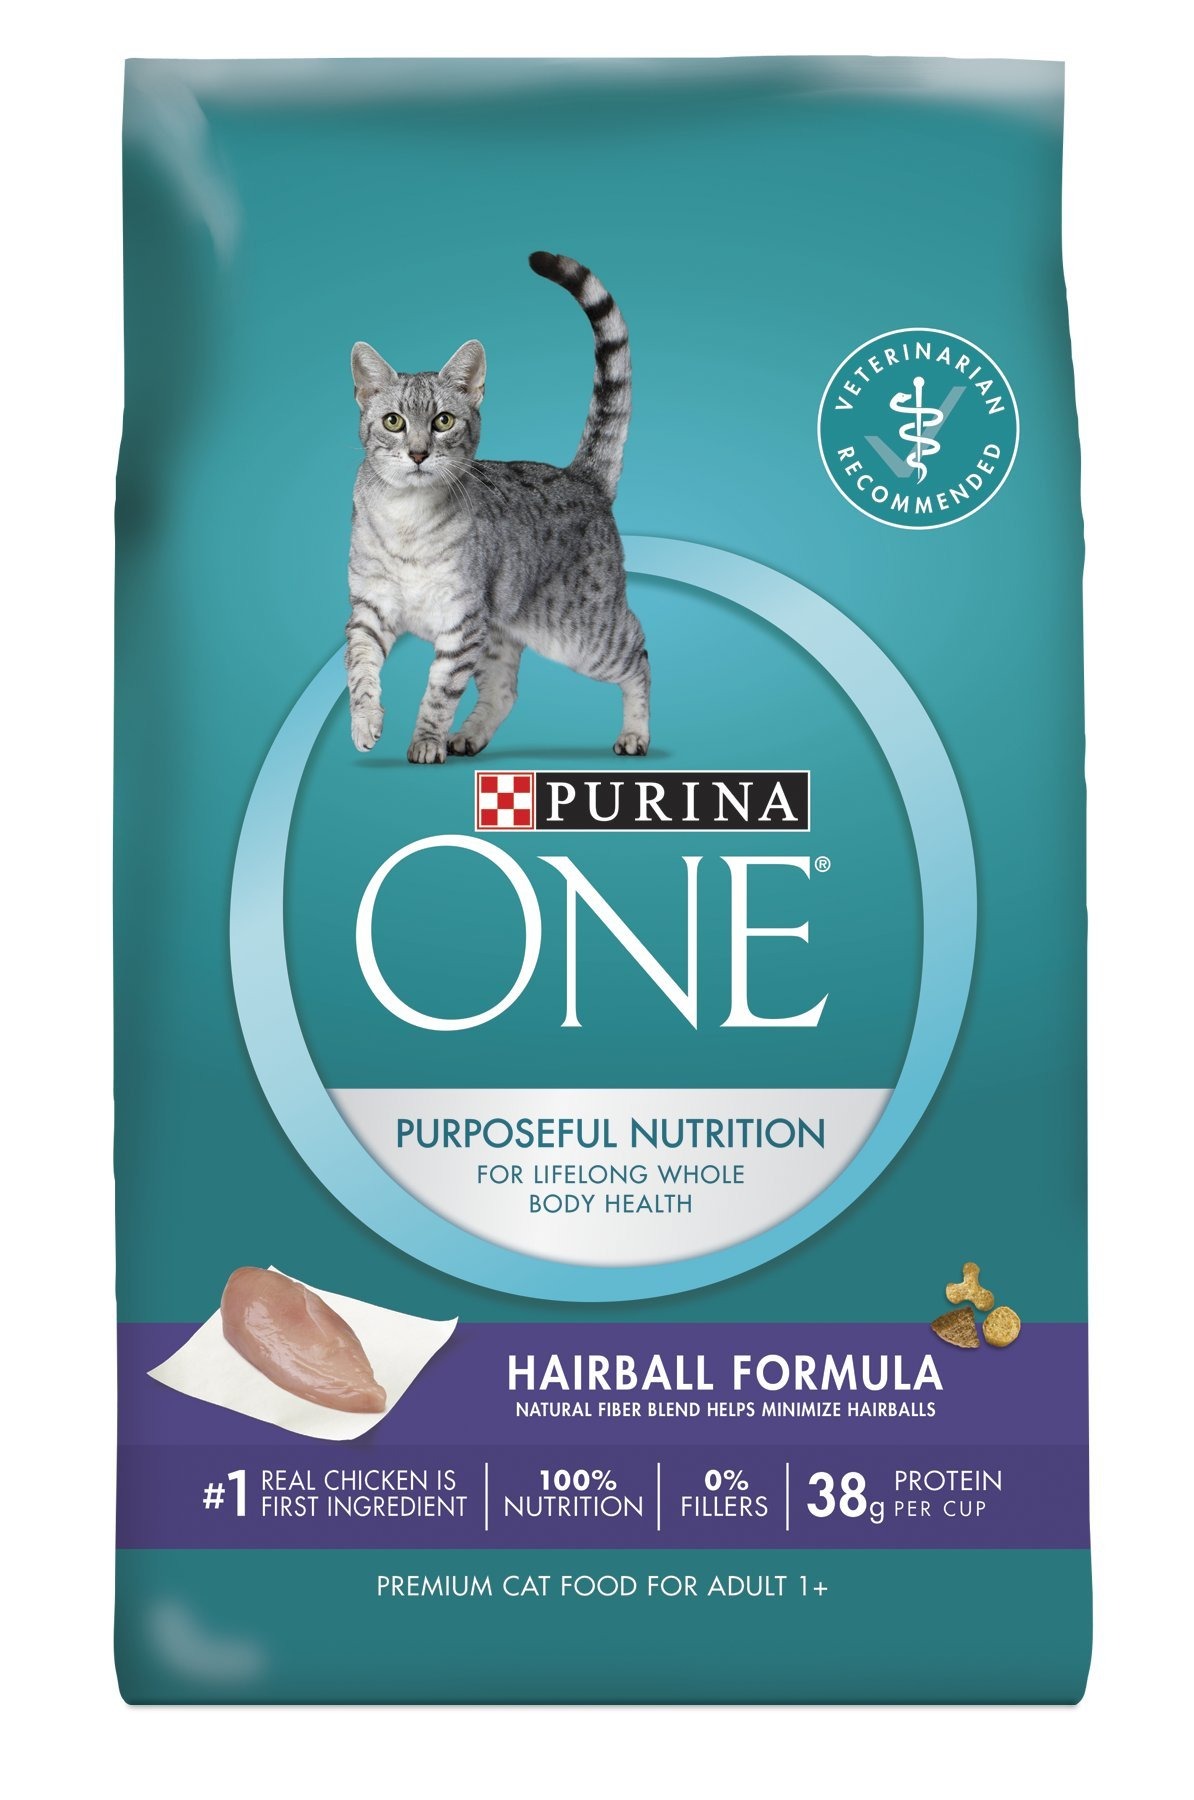
Item Name: Purina ONE Dry Cat Food, Hairball Formula, 7 Pound
Bullet Point 1: Real chicken no.1 Ingredient
Bullet Point 2: 100% nutrition
Bullet Point 3: 0% fillers
Bullet Point 4: 38G protein per cup
Value: 7.0
Unit: Pound

Price: 17.98